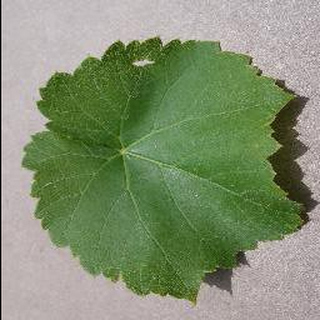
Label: healthy_grape